Franz Fischler

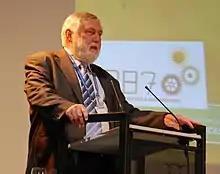
Fischler at the 7th International Conference on Renewable Resources & Biorefineries in 2011

Between 1989 and 1994 Fischler was Federal Minister for Agriculture and Forestry, and since 1990 elected Member of National Council. In 1995 he became European Commissioner in Brussels, responsible for agriculture and rural development. In 1999 fisheries also became part of his responsibilities.